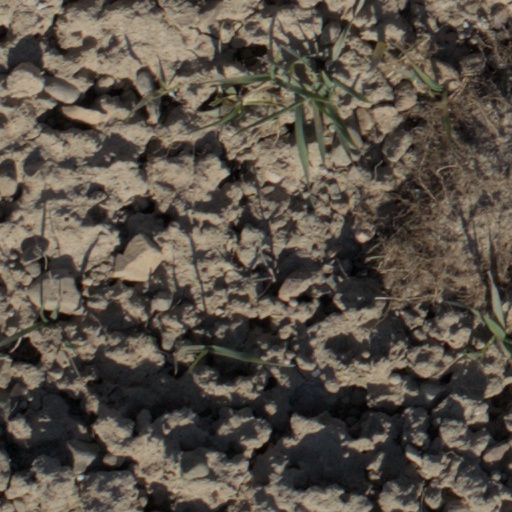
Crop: wheat